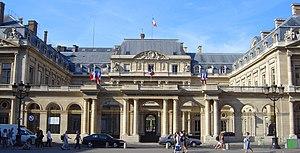
L'existence d'une juridiction administrative s'explique par la nécessité de juger et de contrôler l'administration et de régler les conflits avec celle-ci. En France, le jugement des litiges est effectué par un juge spécialisé : le juge administratif.
La dualité des ordres de juridiction en France consiste en l’existence de deux juridictions séparées : l’ordre administratif et l’ordre judiciaire, ayant à leur tête respectivement le Conseil d’État et la Cour de cassation.